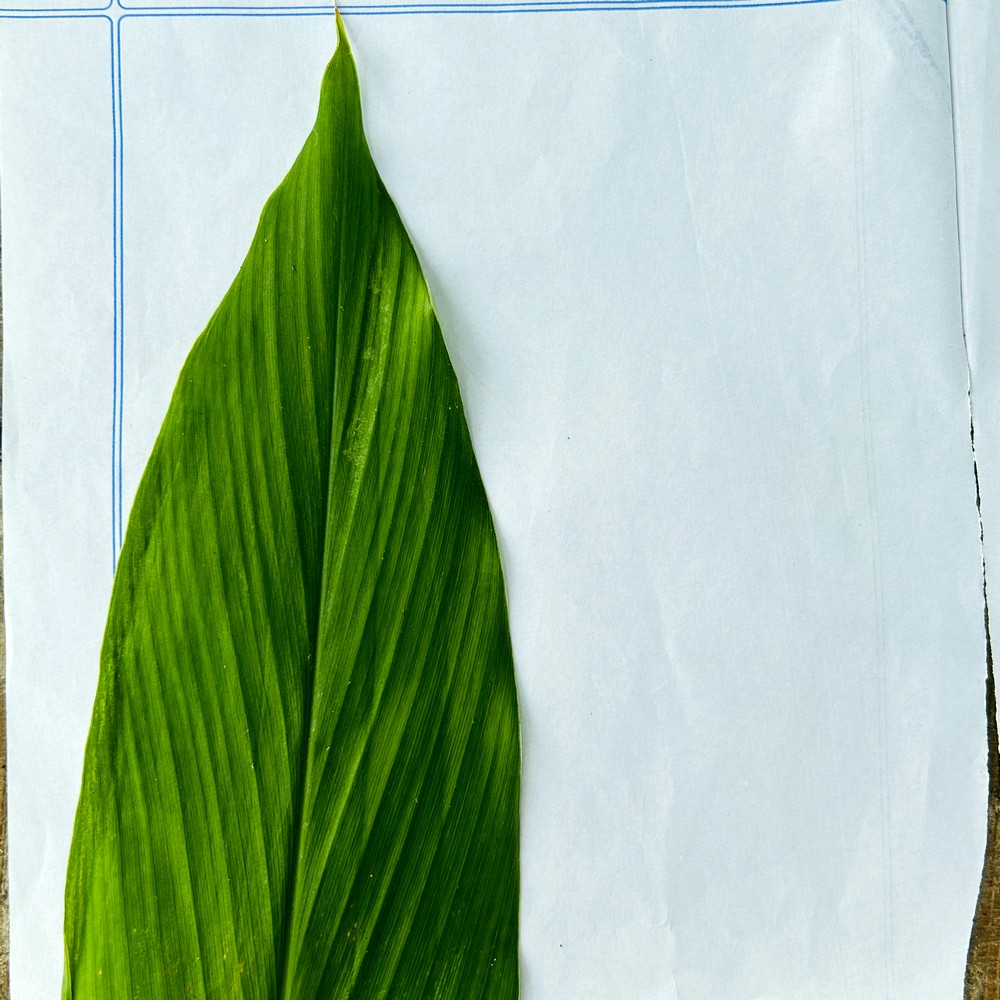
Label: Healthy Leaf